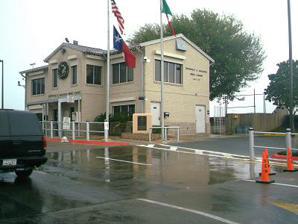
Building: Brownsville & Matamoros International Bridge
Country: United States of America
Year built: 1910
Bridge Brownsville & Matamoros International Bridge Administration office and Pedestrian Lane at B&M Bridge in 2006 Coordinates 25°53′31″N 97°30′16″W / 25.8919°N 97.5044°W / 25.8919; -97.5044 Carries Vehicle and pedestrian Crosses Rio Grande Begins Brownsville, Texas , U.S. Ends Matamoros, Tamaulipas , Mexico Official name Brownsville & Matamoros Bridge Other name(s) B&M International Bridge Brownsville-Matamoros International Bridge Express Bridge Owner Government of Mexico and Union Pacific Railroad Company Preceded by Gateway International Bridge Followed by Free Trade International Bridge Characteristics Total length 227 ft (69 m) No. of spans 1 No. of lanes 4 Rail characteristics No. of tracks 1 (defunct) History Constructed by Brownsville and Matamoros Bridge Company Construction start April 1909 ( 1909-04 ) Construction cost US$ 225,000 (1910) Opened December 12, 1910 ( 1910-12-12 ) Location The Brownsville & Matamoros International Bridge , also known as B&M International Bridge , and Express Bridge , is one of three international bridges that cross the U.S.-Mexico border between the cities of Brownsville, Texas , and Matamoros, Tamaulipas . This international bridge unites the Matamoros–Brownsville Metropolitan Area , which counts with a population of 1,136,995, making it the 4th largest metropolitan area in the Mexico-US border. It is popularly called the " Old Bridge " (Spanish: Puente Viejo ) because its original incarnation, still standing, is the city's oldest international bridge.  In 1999, Texas state Historical marker 11778 was placed at the site by the Texas Historical Commission and the Cameron County Historical Commission to recognize the bridge's historical significance. History In 1904, when the railroad constructed by St. Louis, Brownsville and Mexico Railway reached Brownsville, it was separated from the Mexican National Railway line by the Rio Grande . In 1908, future vice president John Nance Garner IV presented a bill to congress that would allow the construction of a bridge to span the river and connect the railways. The original B&M International Bridge U.S. troops on the Int. Bridge, 1915 In 1909, the Brownsville and Matamoros Bridge Company , jointly owned by St. Louis, Brownsville and Mexico Railway and the Mexican National Railway, was incorporated to oversee construction and operation of the bridge. Work began in April. The Foundation Company of New York lay the concrete foundation, and the Wisconsin Bridge and Iron Company of Milwaukee constructed the steel spans. To accommodate river traffic, the bridge was constructed as a swing bridge , an additional expense that proved unnecessary, as river traffic grew inactive before construction was fully completed. The swing mechanism was tested in July 1910 and never opened again.  Construction of the 227 foot structure cost approximately $225,000. The first B&M International Bridge opened for traffic on December 12, 1910. The bridge was intended to serve all land-based international traffic, including pedestrian, animal-drawn, automobile and rail. On opening day, the Brownsville Herald published an elaborate set of tolls , including five cents for a foot passenger, ten cents for equestrians, twenty cents for an automobile with driver (plus five cents additional per extra passenger) and weight- and passenger-based charges for carriages and carts. Additional charges applied to excessive luggage.  Livestock and trade goods were taxed.  Children under seven who were accompanied by an adult were permitted to cross the bridge free. The bridge was widened in 1953 and 1992 to accommodate larger commercial trucks. The second B&M International Bridge In spite of the enlargements, increasing traffic demands made the combined usage of the bridge problematic.  Automobile traffic on both sides of the US and Mexican border had to be halted to allow trains to cross.  In 1997, a new concrete, four-lane toll bridge was opened adjacent to the original bridge to handle automobile traffic. The old bridge today serves primarily railway traffic, though it was also used for truck traffic before the opening of the Veteran's International Bridge in East Brownsville.  The new bridge features a central concrete divider and a separate pedestrian sidewalk. Current Currently, the B&M Bridge Company is jointly owned by the federal government of Mexico and the Union Pacific Railroad Company .  Union Pacific trains cross the original International Bridge.  The B&M Bridge Company is now calling its automobile bridge the Express Bridge in honor of its issuance in 1999 of prepaid toll express cards .  The Express Bridge is also open to, and collects tolls from, bicyclists and pedestrians. Bridge maintenance, security and administration is maintained on the US side, which is also where tolls are collected. South bound lanes at B&M Bridge Border crossing Main article: Brownsville – B&M Port of Entry The Brownsville B&M Port of Entry opened in 1909 with the completion of the Brownsville & Matamoros International Bridge. Since 1999, all truck traffic has been diverted to the Veterans and Los Indios crossings . See also Gateway International Bridge Veteran's International Bridge List of crossings of the Rio Grande Sources Bridges of the Area: The Brownsville & Matamoros Bridge - Puente Viejo . Accessed July 3, 2007. History of the Brownsville-Matamoros Bridge . Accessed July 3, 2007. Texas Historical Commission Searchable Database . Accessed July 3, 2007. Werner, George. St. Louis, Brownsville and Mexico Railway The Handbook of Texas Online .  Accessed July 3, 2007. References